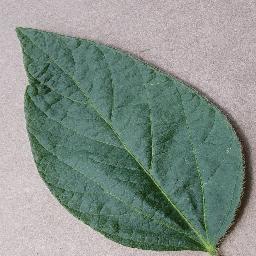
Label: Soybean___healthy